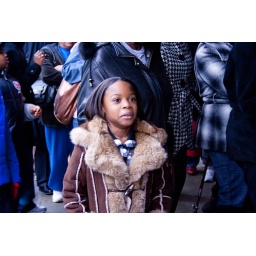
Partcipant in the MLK March: little girl in brown coat